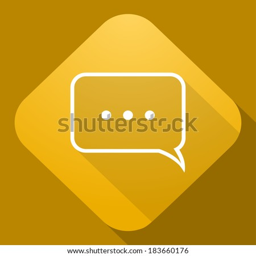
icon of speech bubble with a long shadow